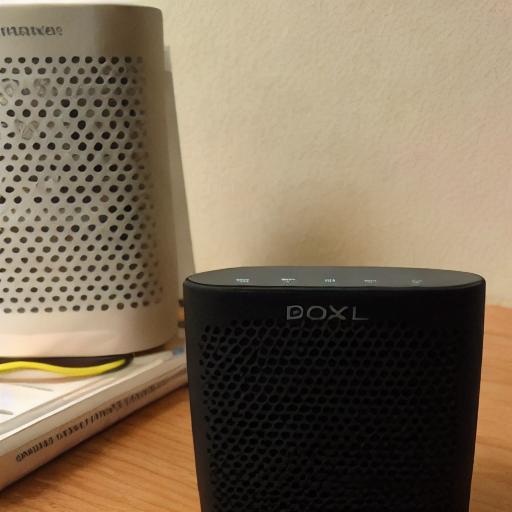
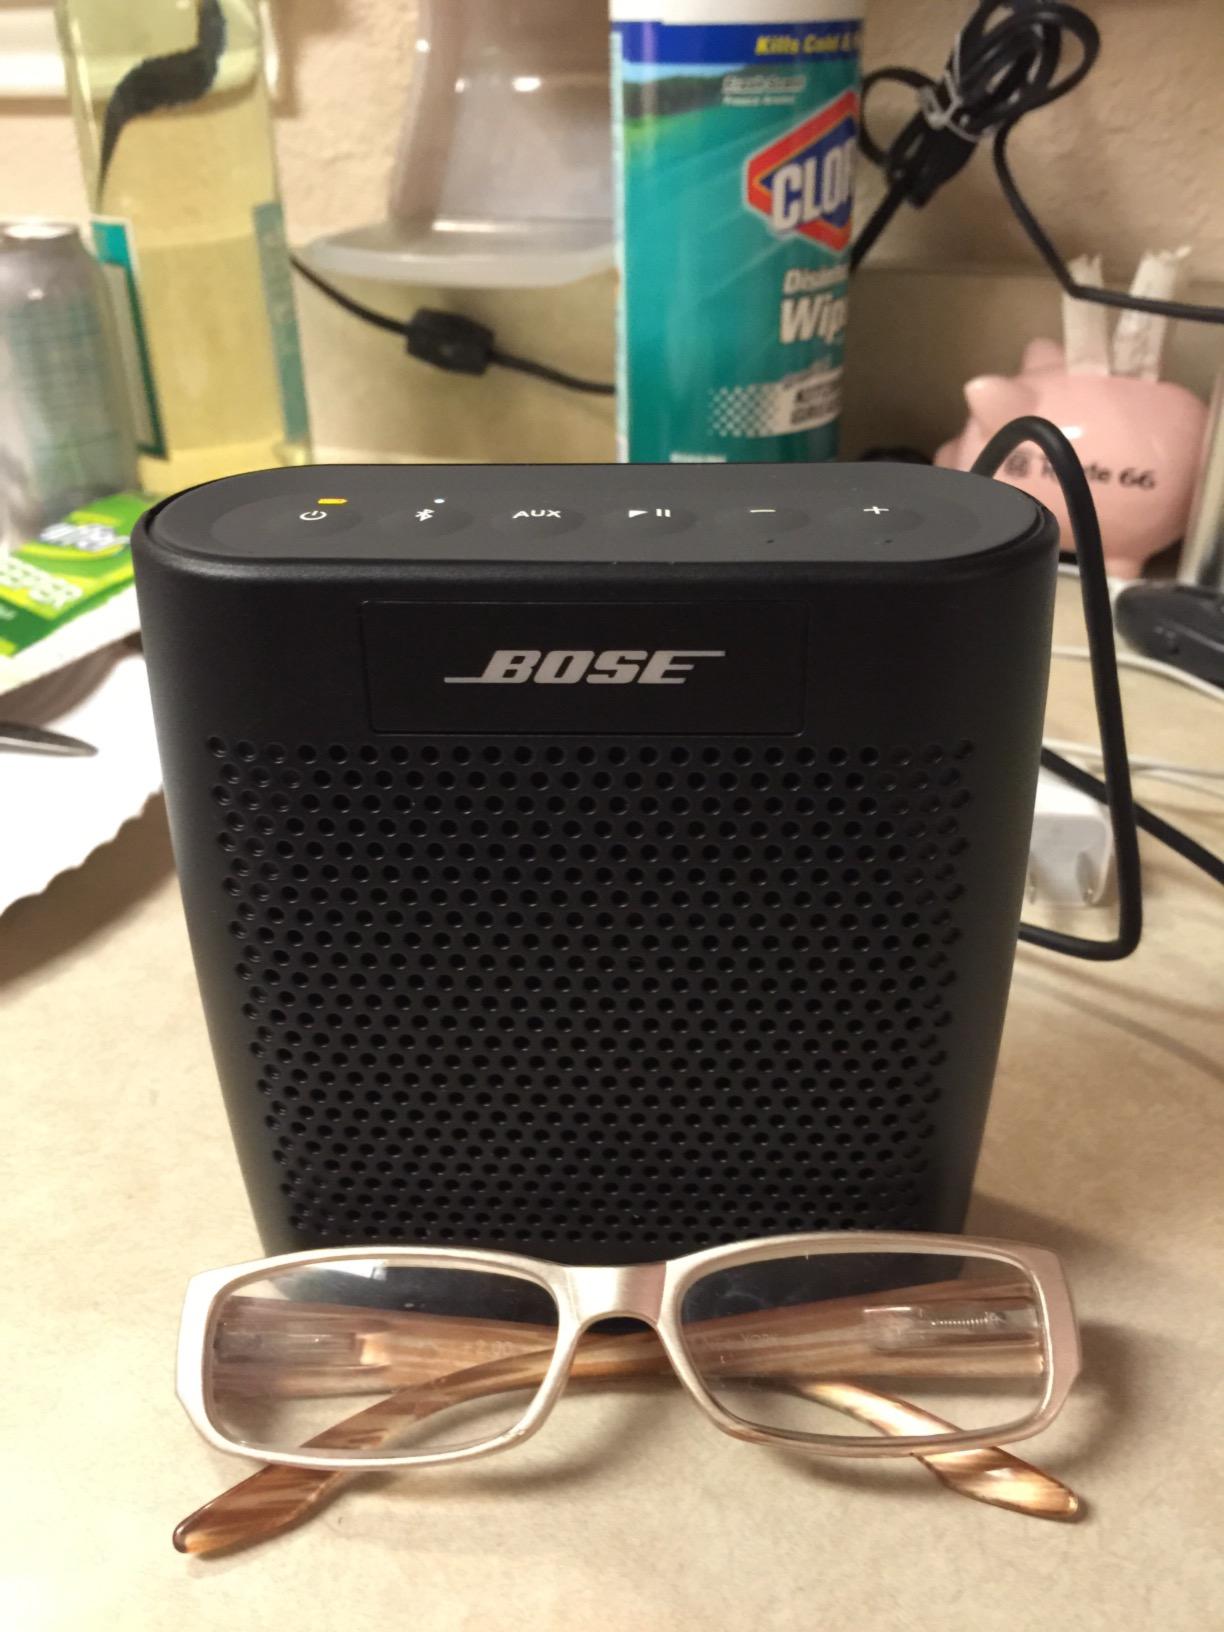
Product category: speaker
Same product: no